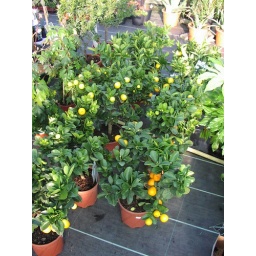
Fresh fruit in a pot